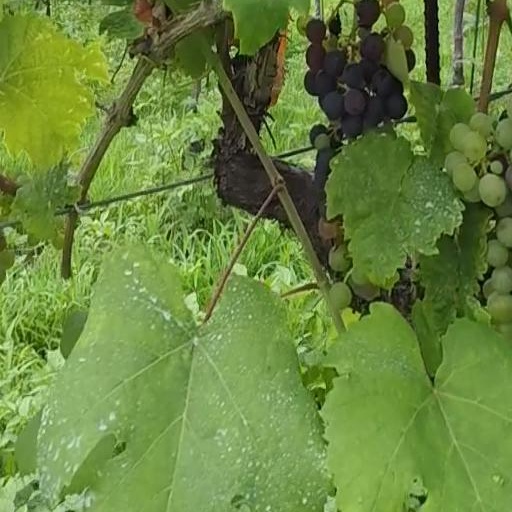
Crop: grape